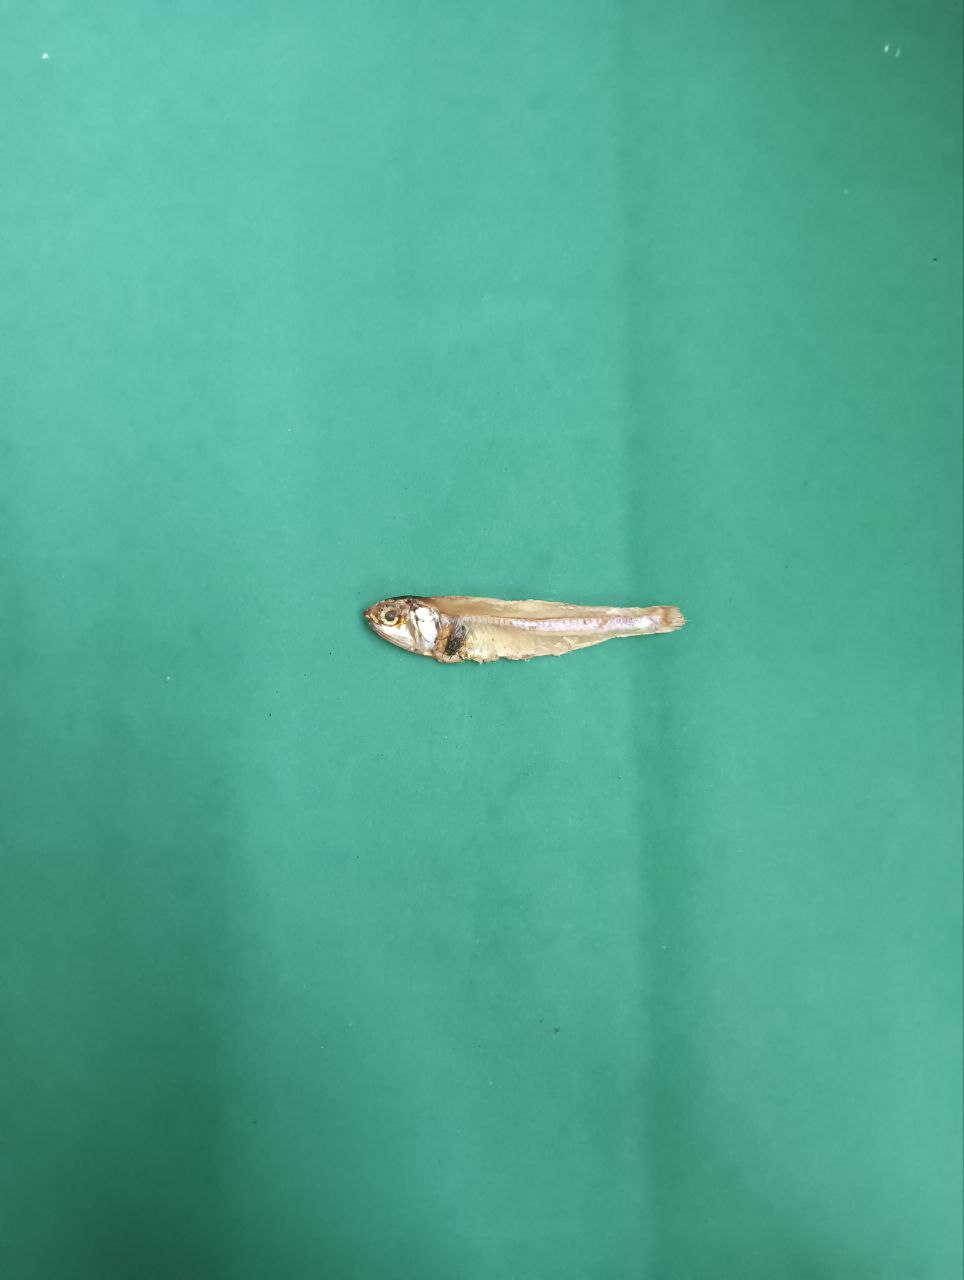
Species: narkeli